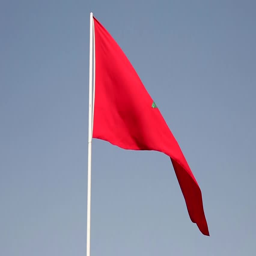
flag is waving at a beautiful and peaceful blue sky in day time while sun is shining